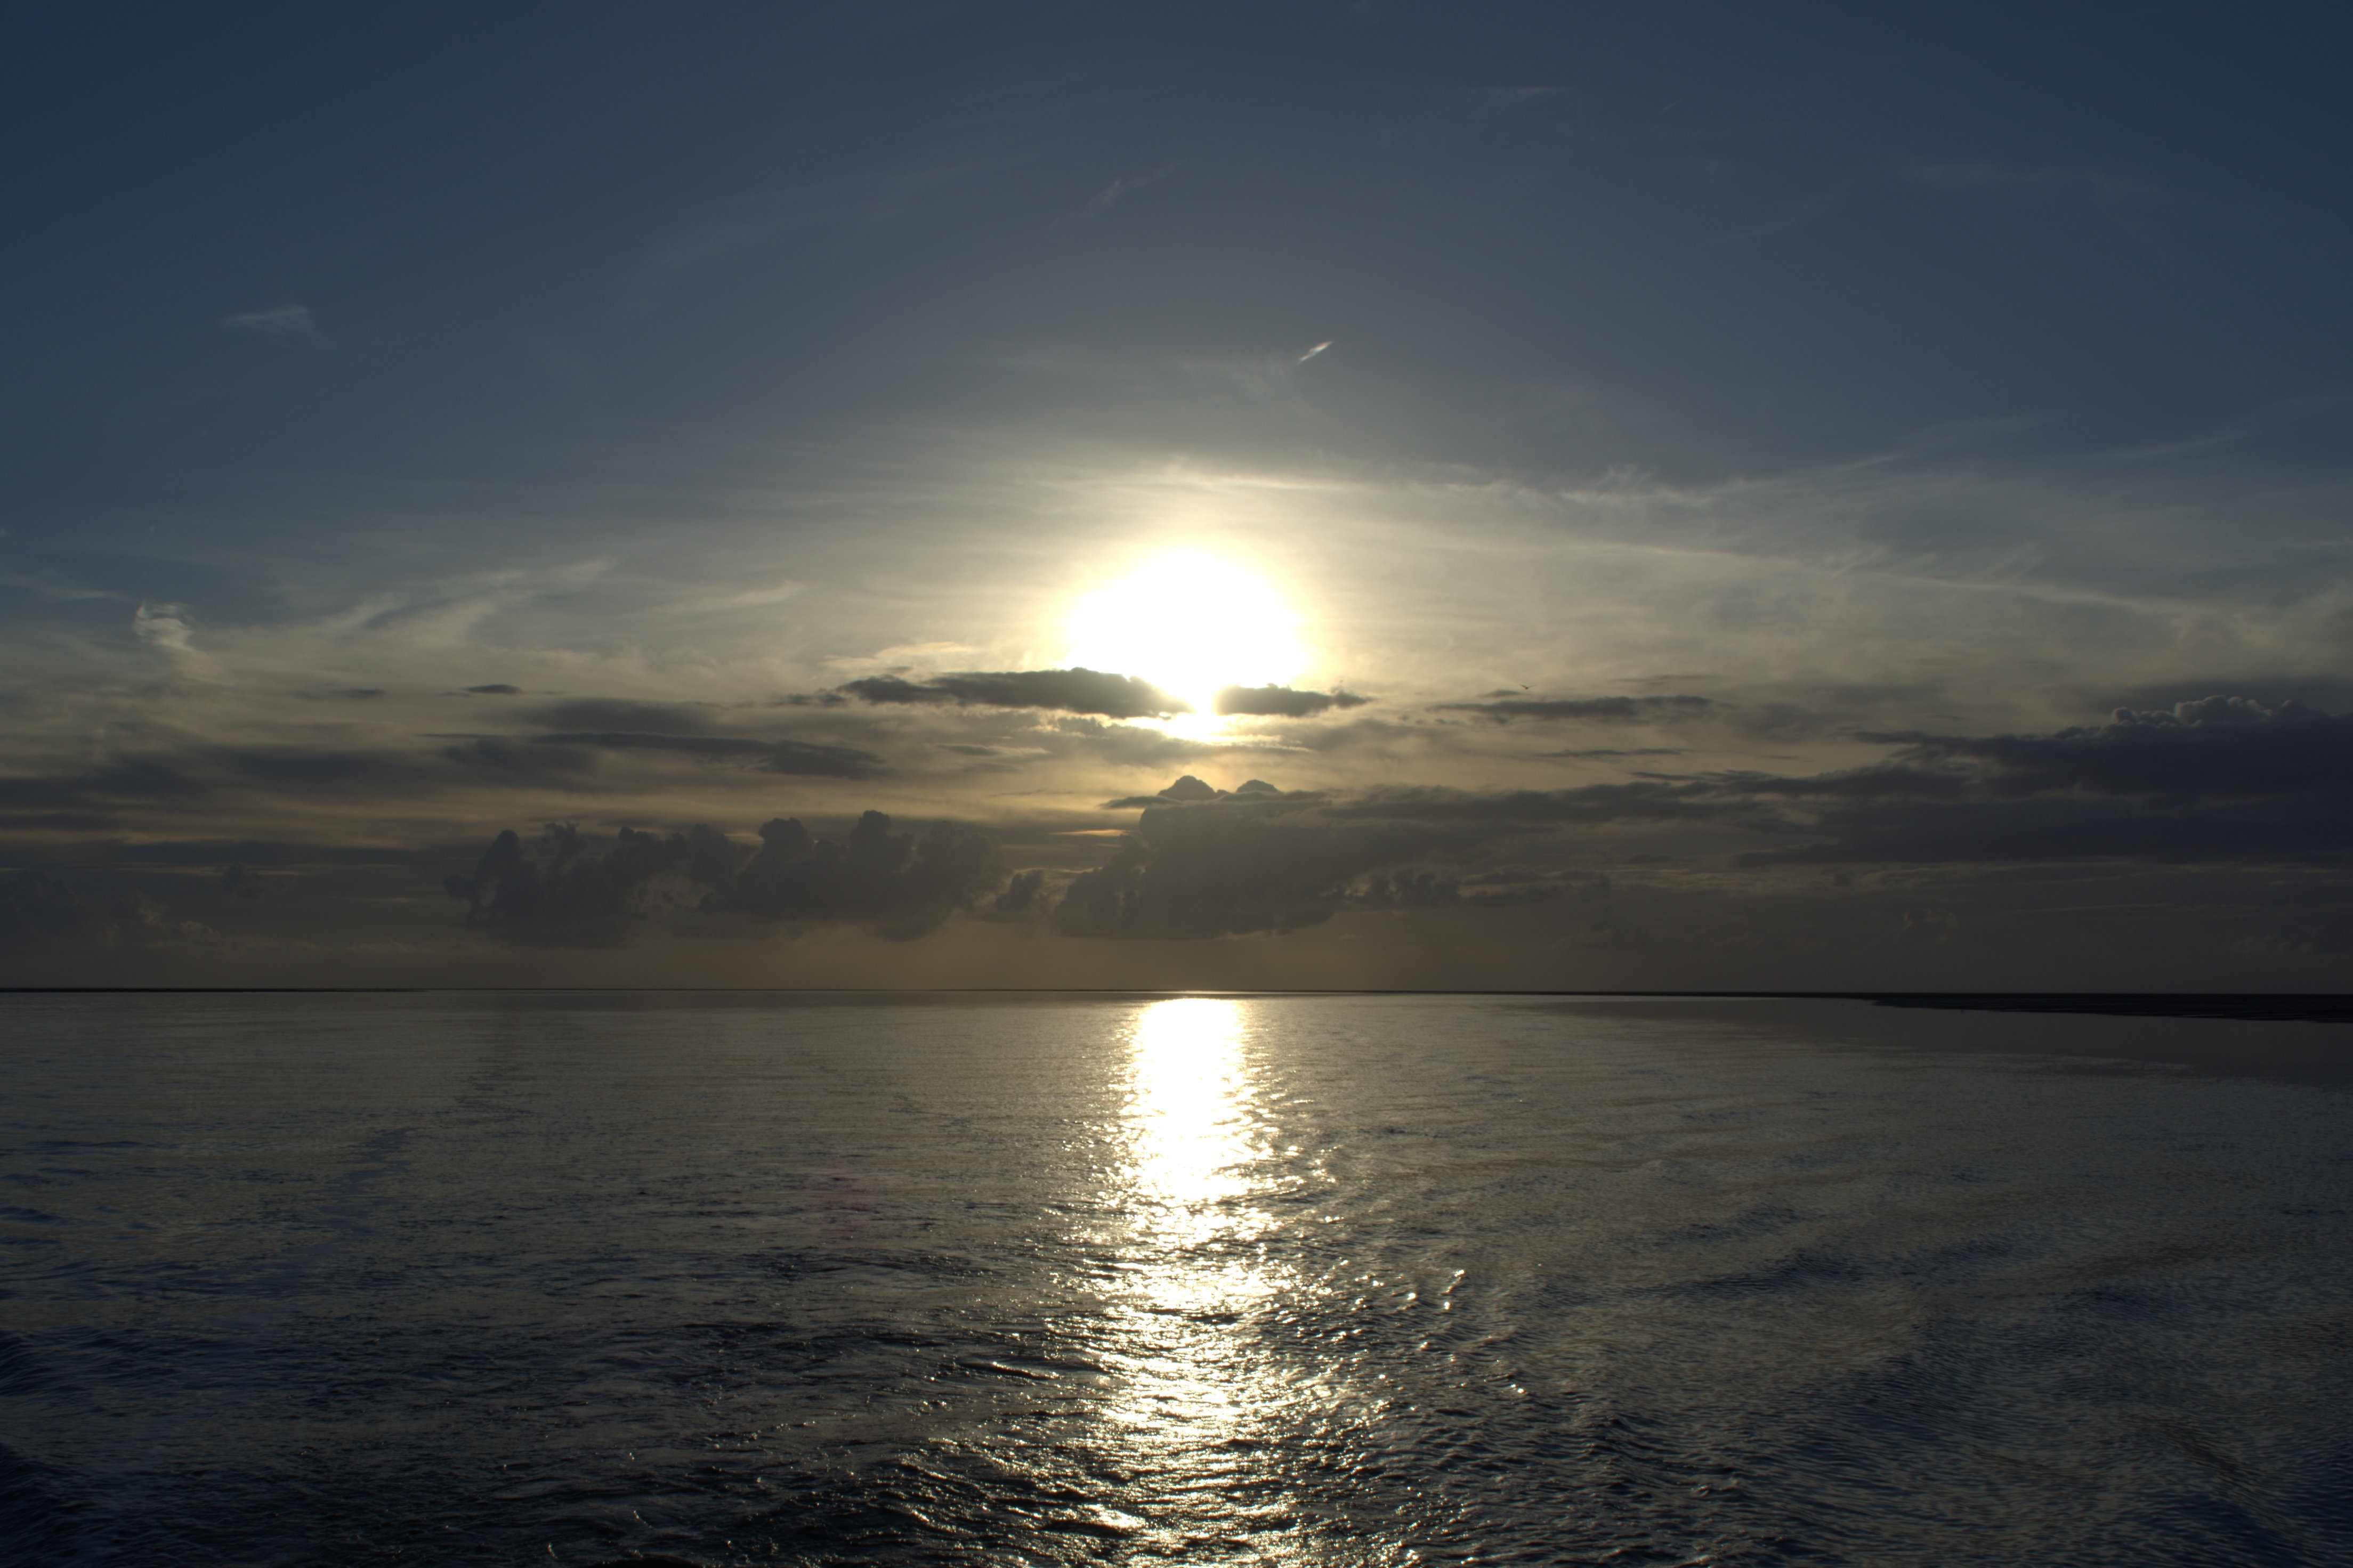
sea, coast, water, ocean, horizon, cloud, sky, sun, sunrise, sunset, sunlight, morning, shore, lake, dawn, atmosphere, dusk, evening, twilight, reflection, weather, romance, romantic, blue, rest, moonlight, body of water, reflections, beautiful, maritime, mood, loch, north sea, abendstimmung, mirroring, afterglow, astronomical object, atmospheric phenomenon, sea reflection